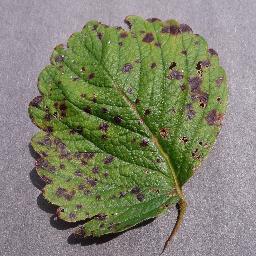
Label: Strawberry___Leaf_scorch